Sky position (RA, Dec in degrees): 319.867, -1.258
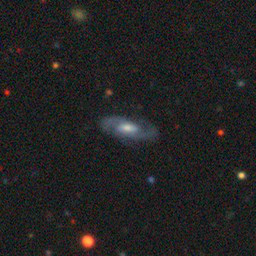
Galaxy morphology: Unbarred Loose Spiral Galaxies